Itala Fulvia Villa

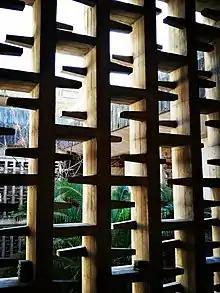
Concrete screen designed by Villa at La Chacarita cemetery

Itala Fulvia Villa (1913–1991) was an Argentine architect whose main forte was city planning. She was an integral part of creating and designing the urban model for the city of Buenos Aires. As part of urbanization process, she designed and built a plan for the neighborhood known as Bajo Flores, where Pope Francis grew up, for which she received first prize in the 6th National Exhibition of Architecture Fair in 1945. In 1979, she was a representative of the Argentina Federation of University Women.